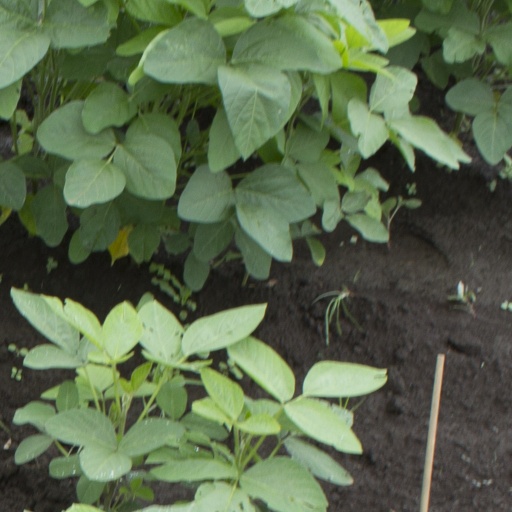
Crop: soybean